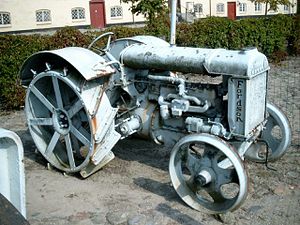
Traktor
Fordson model F – Henry Ford & Son Company gjorde traktoren lige så populær med F-modellen som bilen blev med Ford T.
Fordson model F traktor.
En traktor er et terrængående motordrevet køretøj til at trække og drive tilhørende landbrugsredskaber. Traktorer er et af de vigtigste redskaber i landbrugssektoren, men anvendes også som transportredskab i industri og skovbrug samt som entreprenørmaskiner.